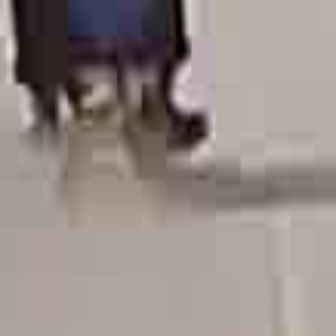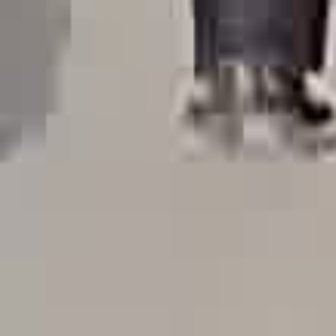
  Please identify the target specified by the bounding box [53,64,173,184] in the first image and locate it in the second image. Return the coordinates in [x_min,y_min,x_max,y_max] format.
Answer: [196,39,304,147]